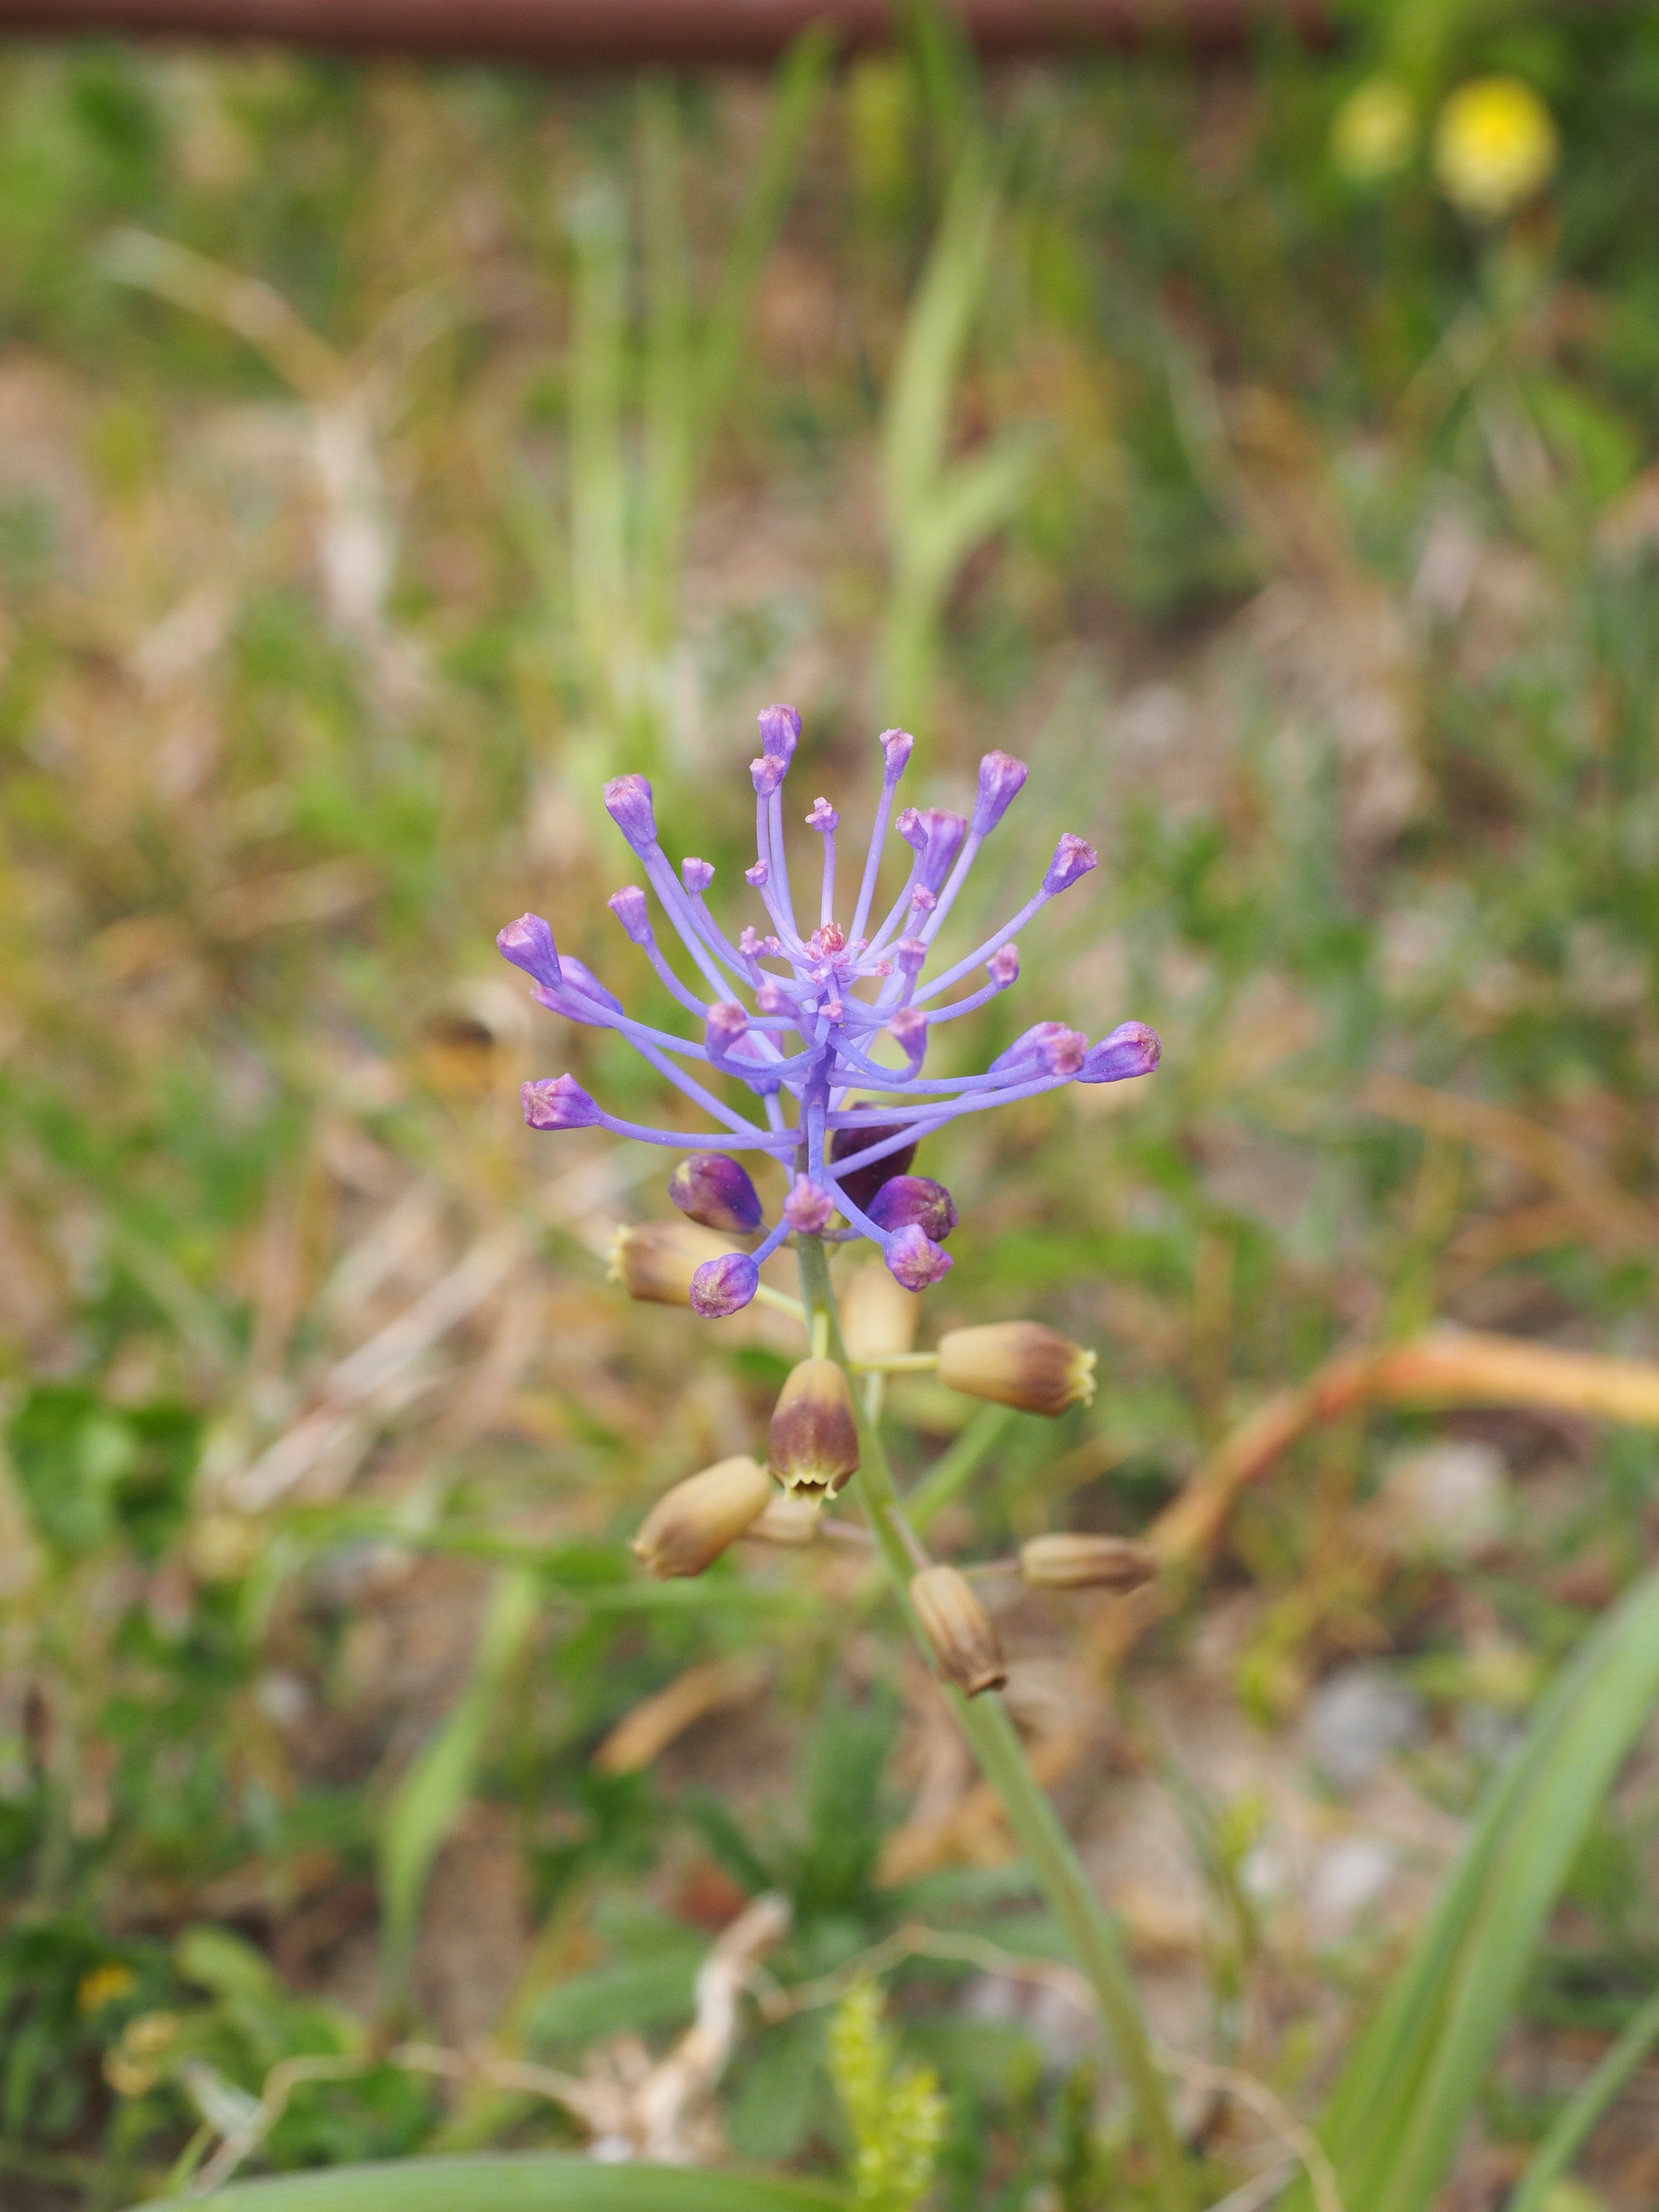
table, blossom, plant, meadow, prairie, flower, bloom, herb, produce, botany, flora, wildflower, shrub, violet, branches, muscari, flower meadow, reddish, bluish, medicinal plant, ornamental plant, inflorescence, spherical, flowering plant, oblong, globose, asparagaceae, schopf, asparagus plant, land plant, muscari comosum, schopf grape hyacinth, flower clusters, flower schopf, display apparatus, regenballist, wind loyal, animal spreader, bisamhyazinthe, banghal, hundskerlauch, krohenzwibbel, blue spring snowflake flower, wild onion, monstrosum, tapered, reddish violet, bluish violet, end of grape